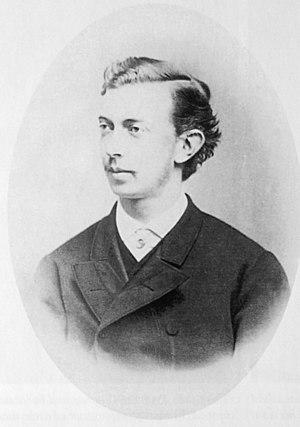
Le tsarévitch Nicolas Alexandrovitch, né le 8 septembre 1843 à Saint-Pétersbourg et décédé le 12 avril 1865 à Nice, était un membre de la famille impériale de Russie. Il fut surnommé par ses proches « Nixa ».